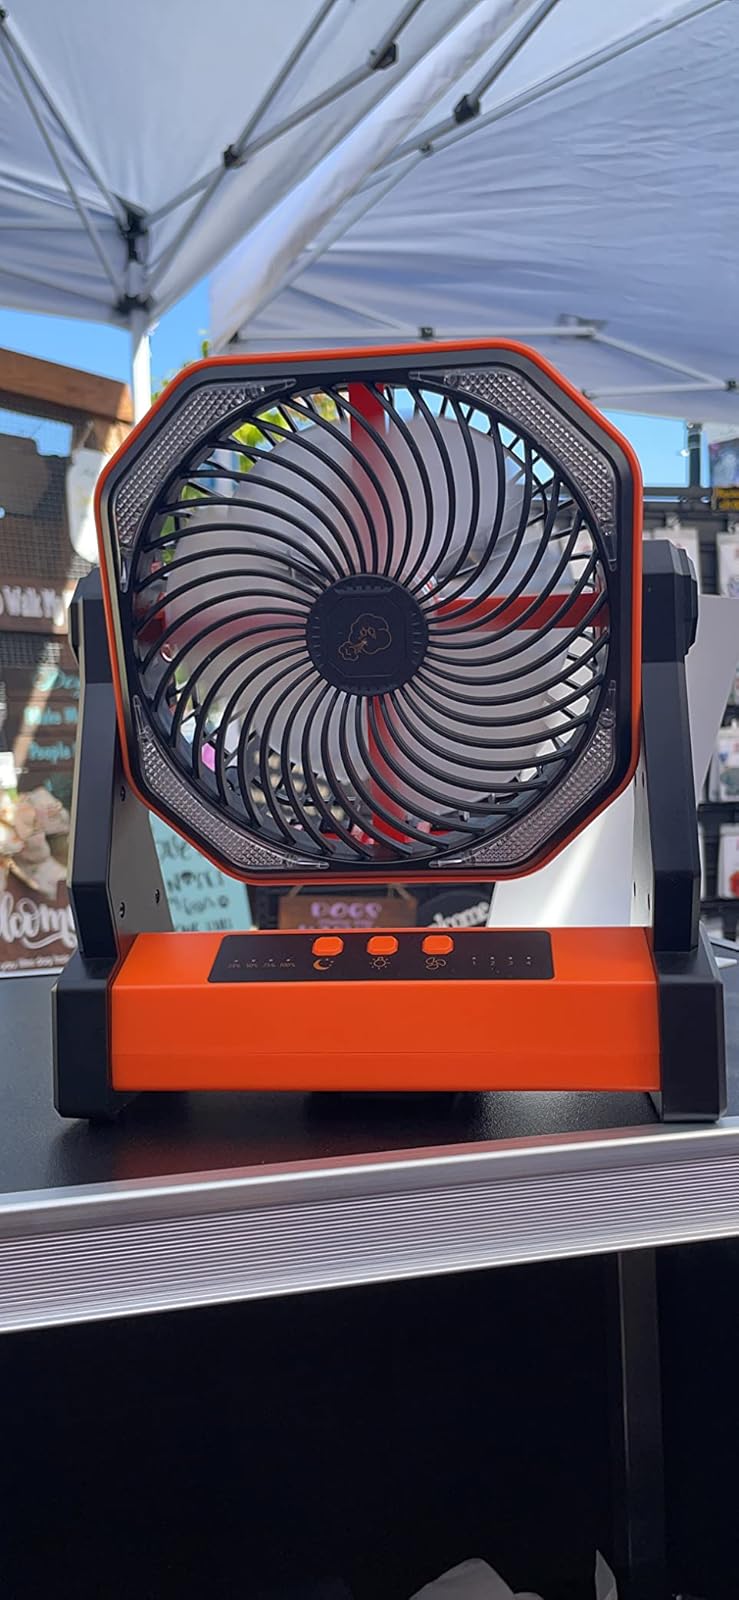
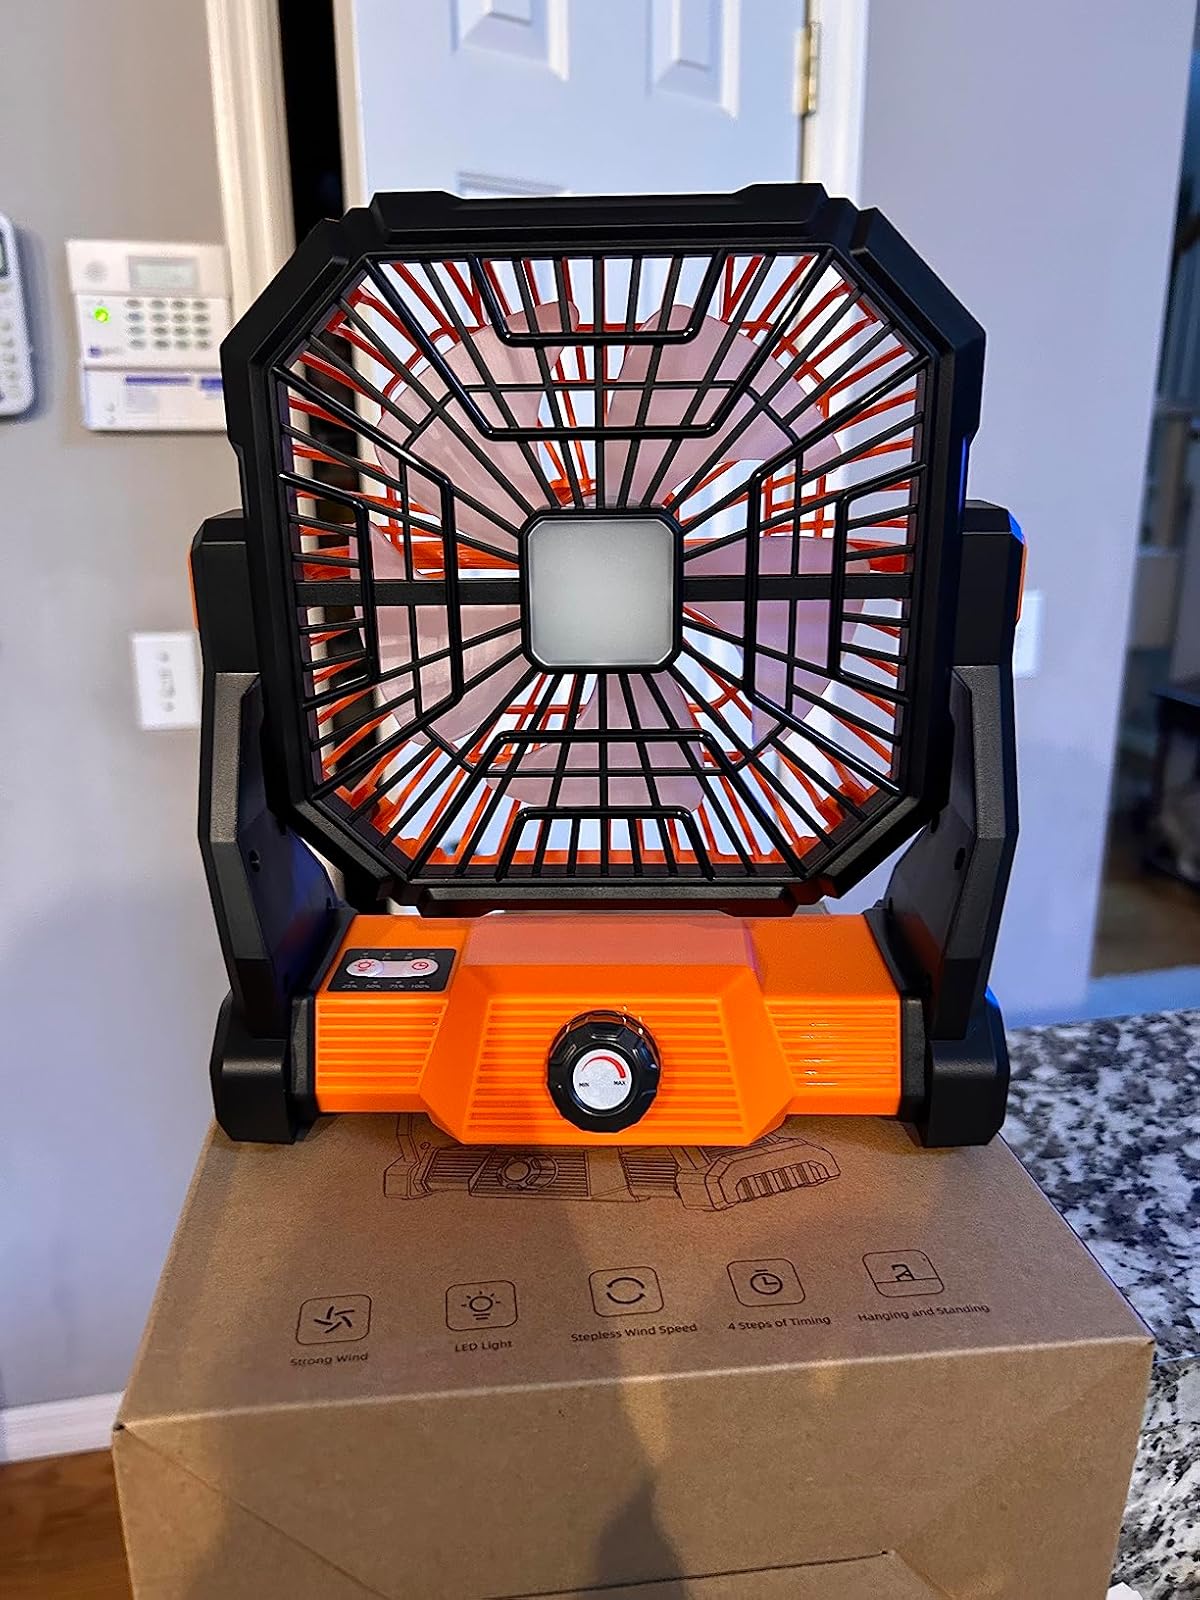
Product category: lantern
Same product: no